Božidar Adžija

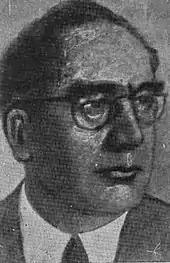
Božidar Adžija

Božidar Adžija (24 December 1890 – 9 July 1941) was a Croatian communist politician and publicist.